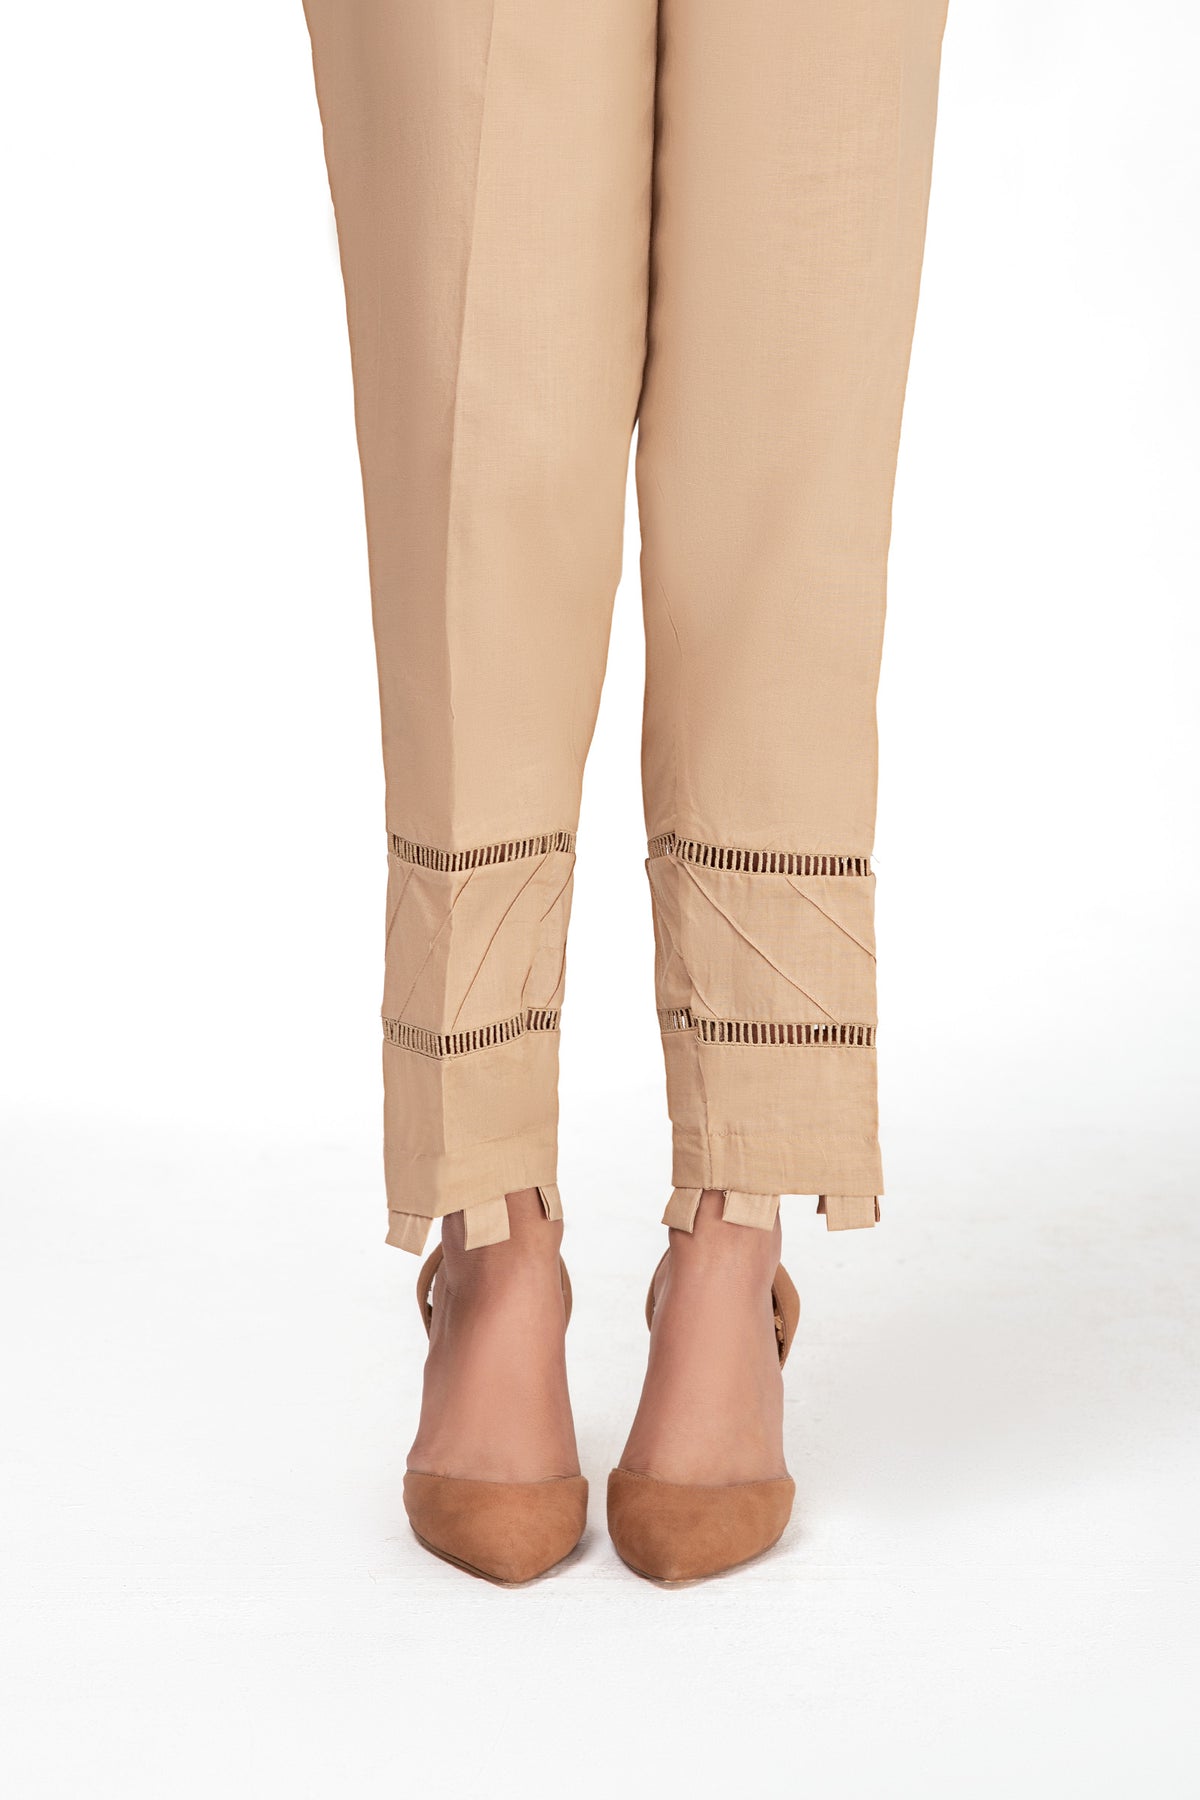
tan embroidered detail pants